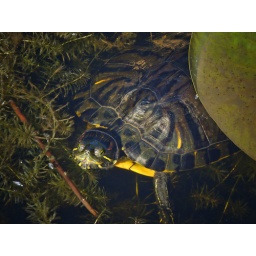
A box turtle pops up for a look around at Ellanor C Lawrence Park, Fairfax VA.